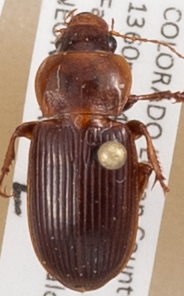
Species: Amara carinata
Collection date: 2014-06-24
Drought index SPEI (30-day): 0.71
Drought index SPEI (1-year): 0.54
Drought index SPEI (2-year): -1.01